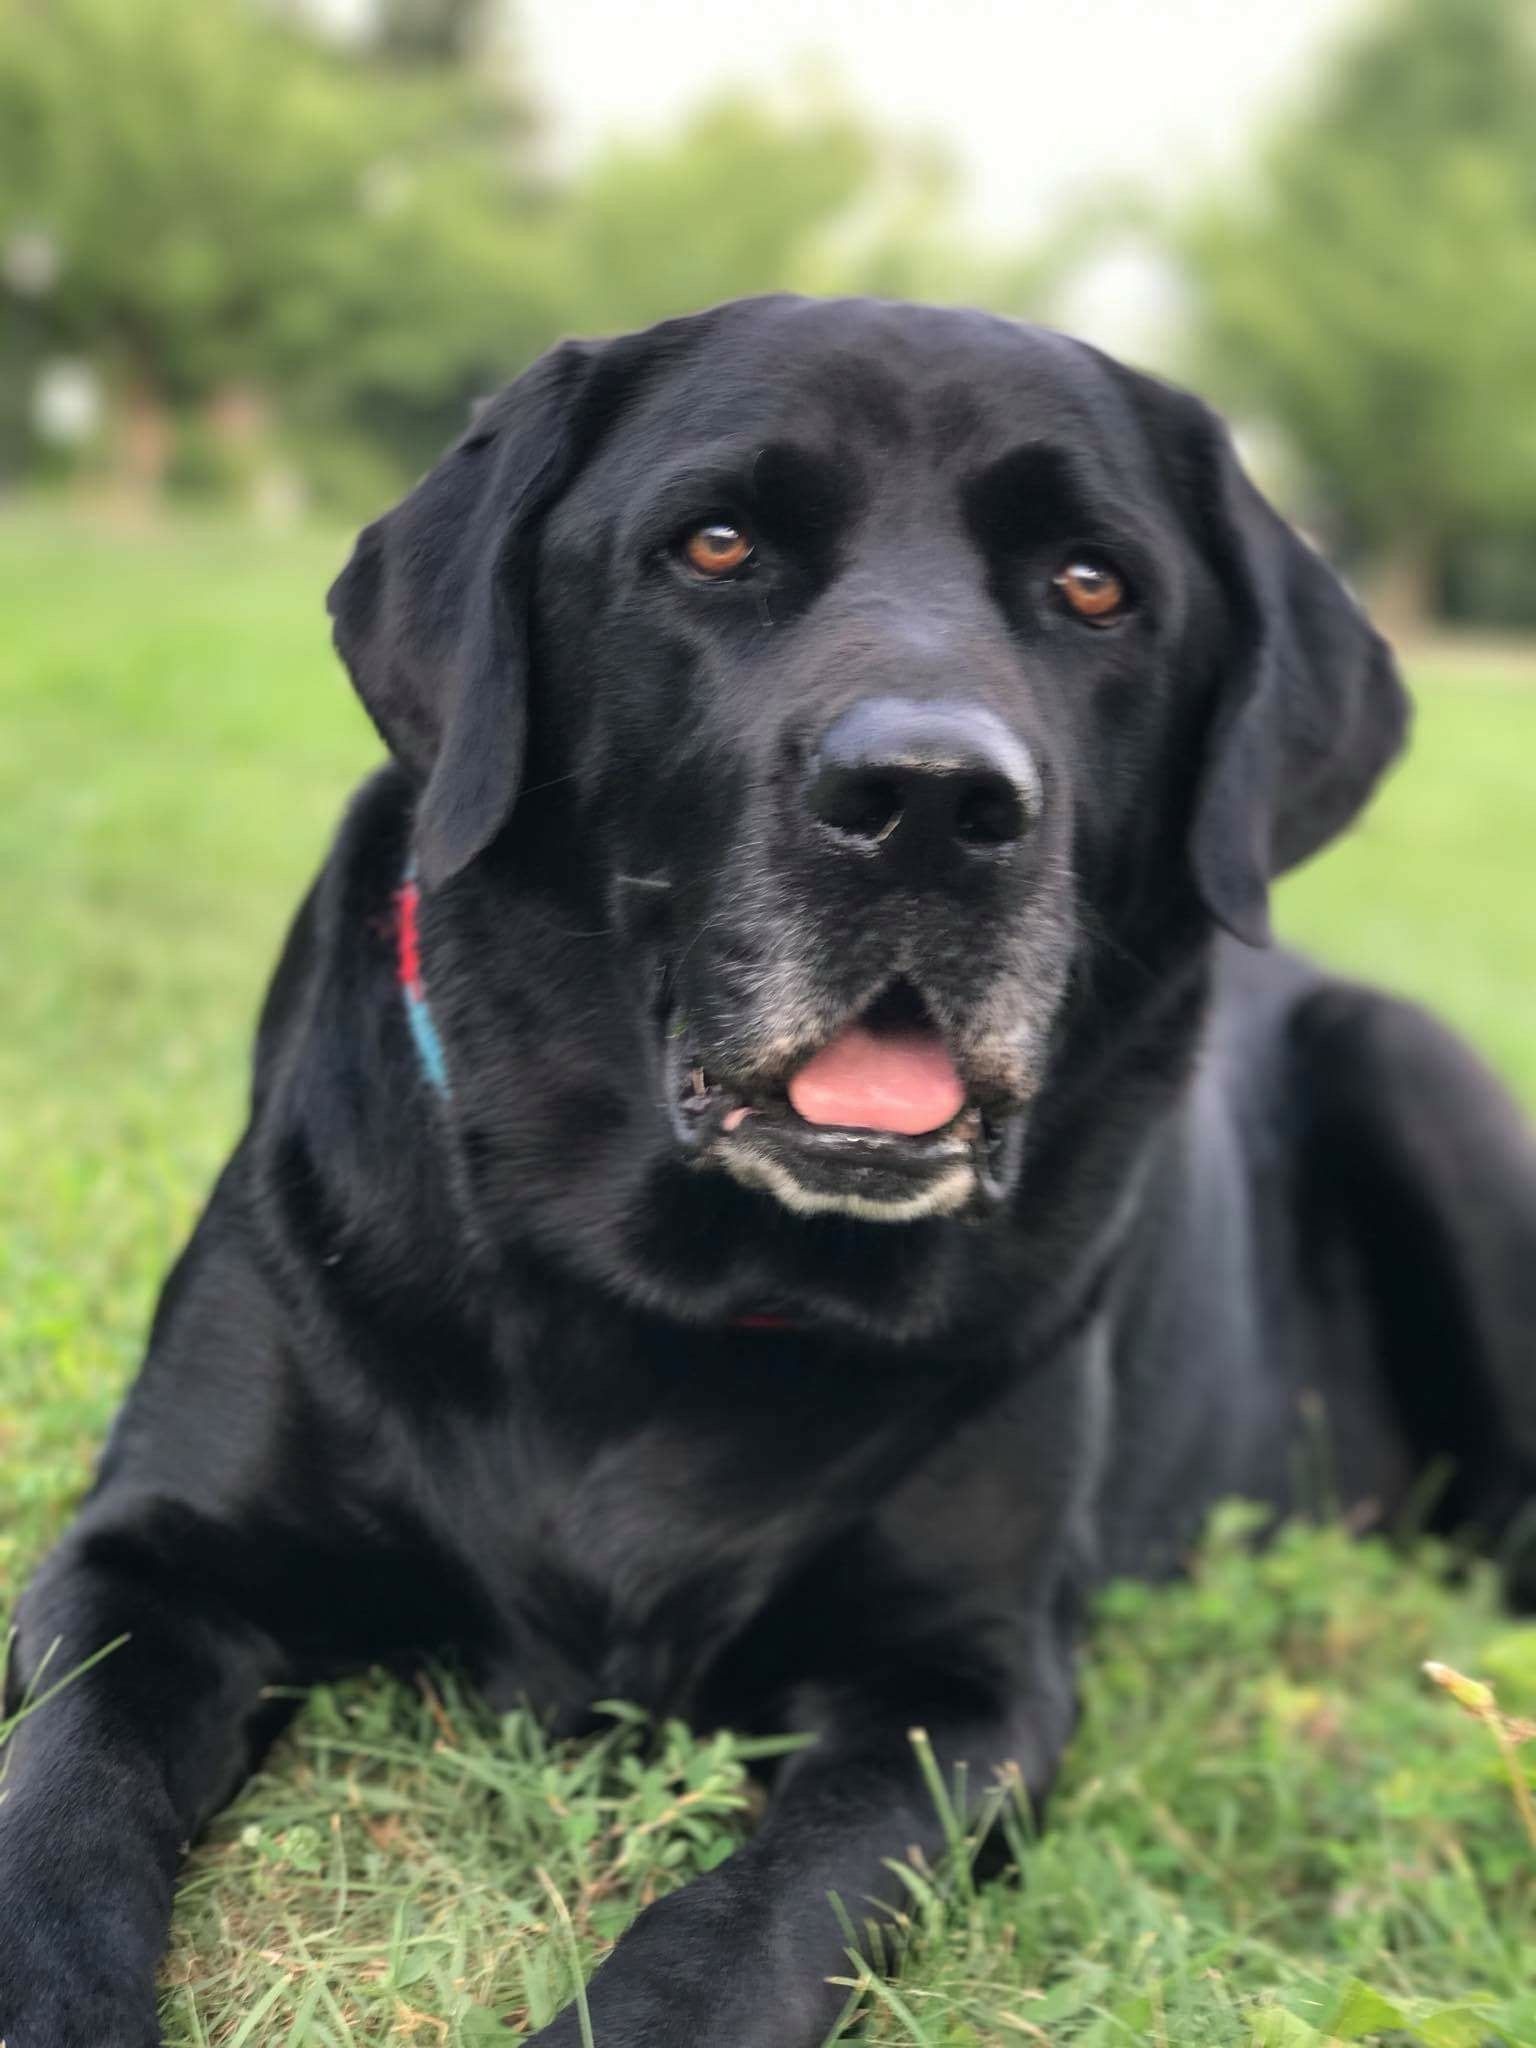
road, dogs, animal, travel, nature, dog, carnivore, plant, grass, collar, companion dog, dog breed, snout, working animal, gun dog, whiskers, dog collar, sporting group, tree, retriever, event, borador, terrestrial animal, working dog, canidae, labrador retriever, hunting dog